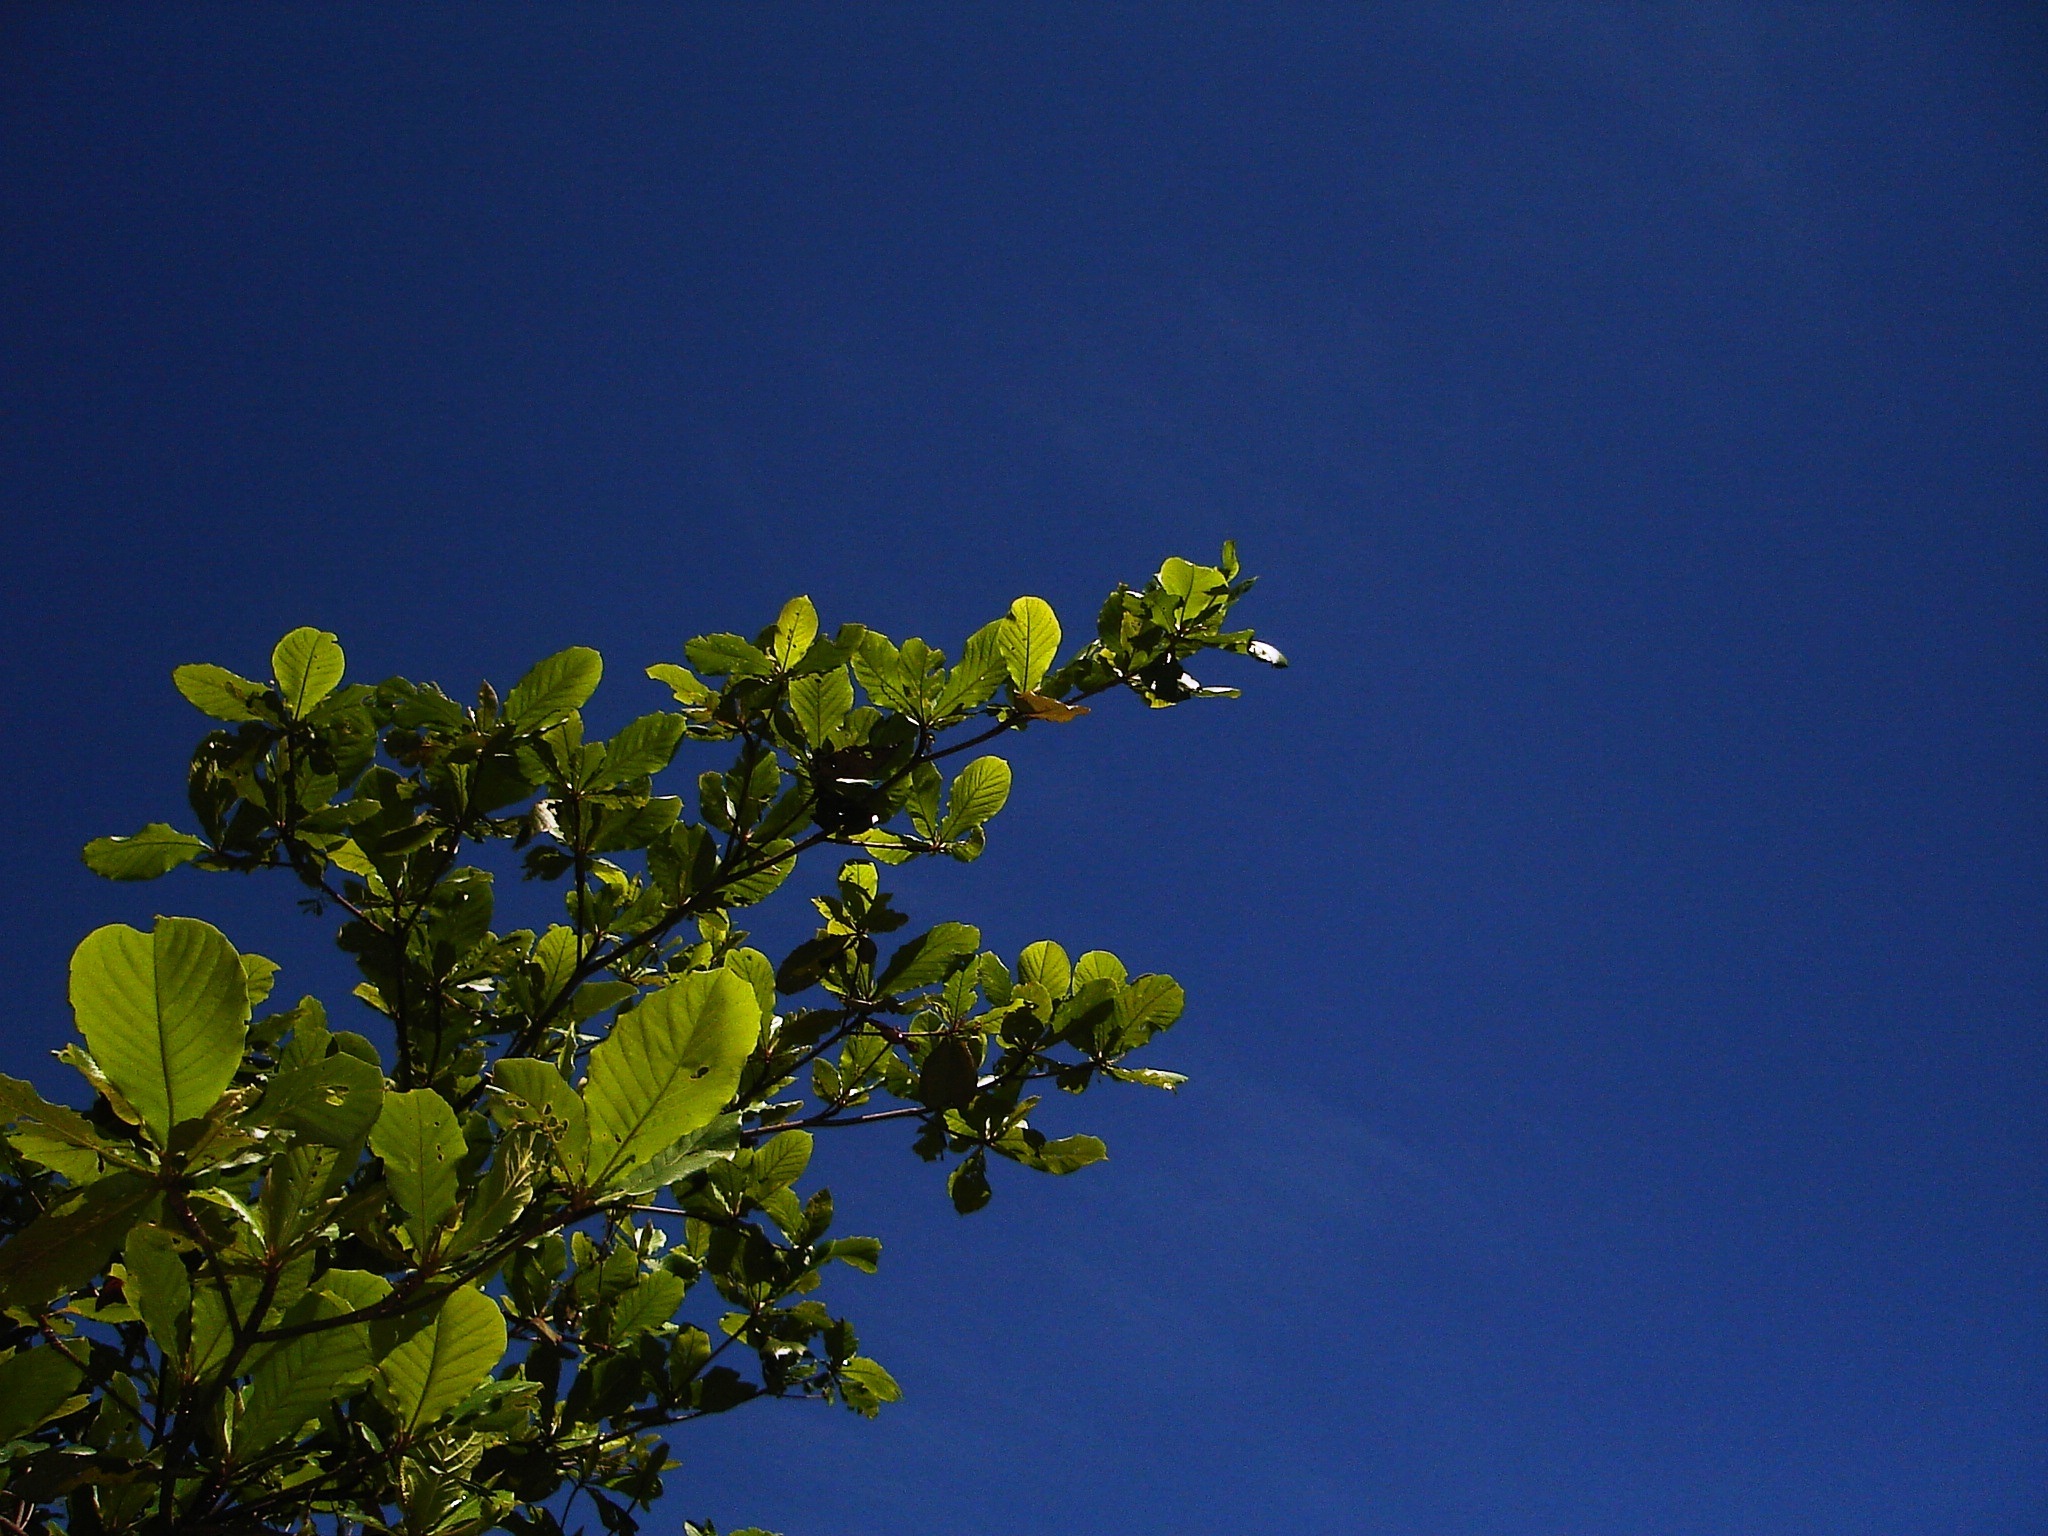
tree, nature, branch, blossom, plant, sky, sunlight, leaf, flower, green, blue, yellow, flora, macro photography, flowering plant, woody plant, land plant